Premiership of José Luis Rodríguez Zapatero

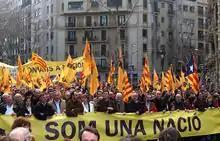
A protest, """" ("We are a nation and we have the right to decide"), organized in Barcelona on February 18, 2006 by the Platform for the Right to Decide and supported by the Esquerra Republicana de Catalunya (ERC), opposed the changes made by the Congress of Deputies to the Statute of Autonomy project approved by the Catalan Parliament. The demonstration was led by ERC General Secretary Josep Lluís Carod Rovira and other party leaders. This protest is considered the starting point of the .

The first decision of the new Socialist government led by José Luis Rodríguez Zapatero was to order the withdrawal of Spanish troops from Iraq, fulfilling his electoral promise. This decision significantly "chilled" relations with the United States, coming well before the promised June 30 deadline, and was followed by Rodríguez Zapatero's call for other countries with troops in Iraq to withdraw them as well.